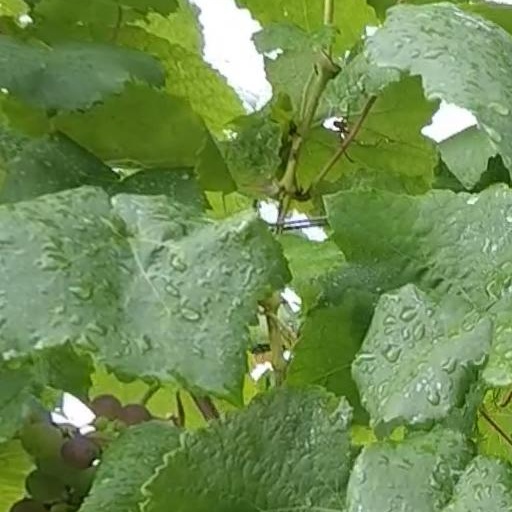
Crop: grape